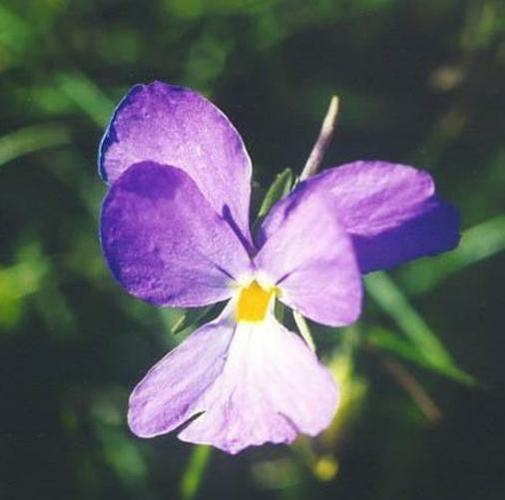
Flower: wild pansy